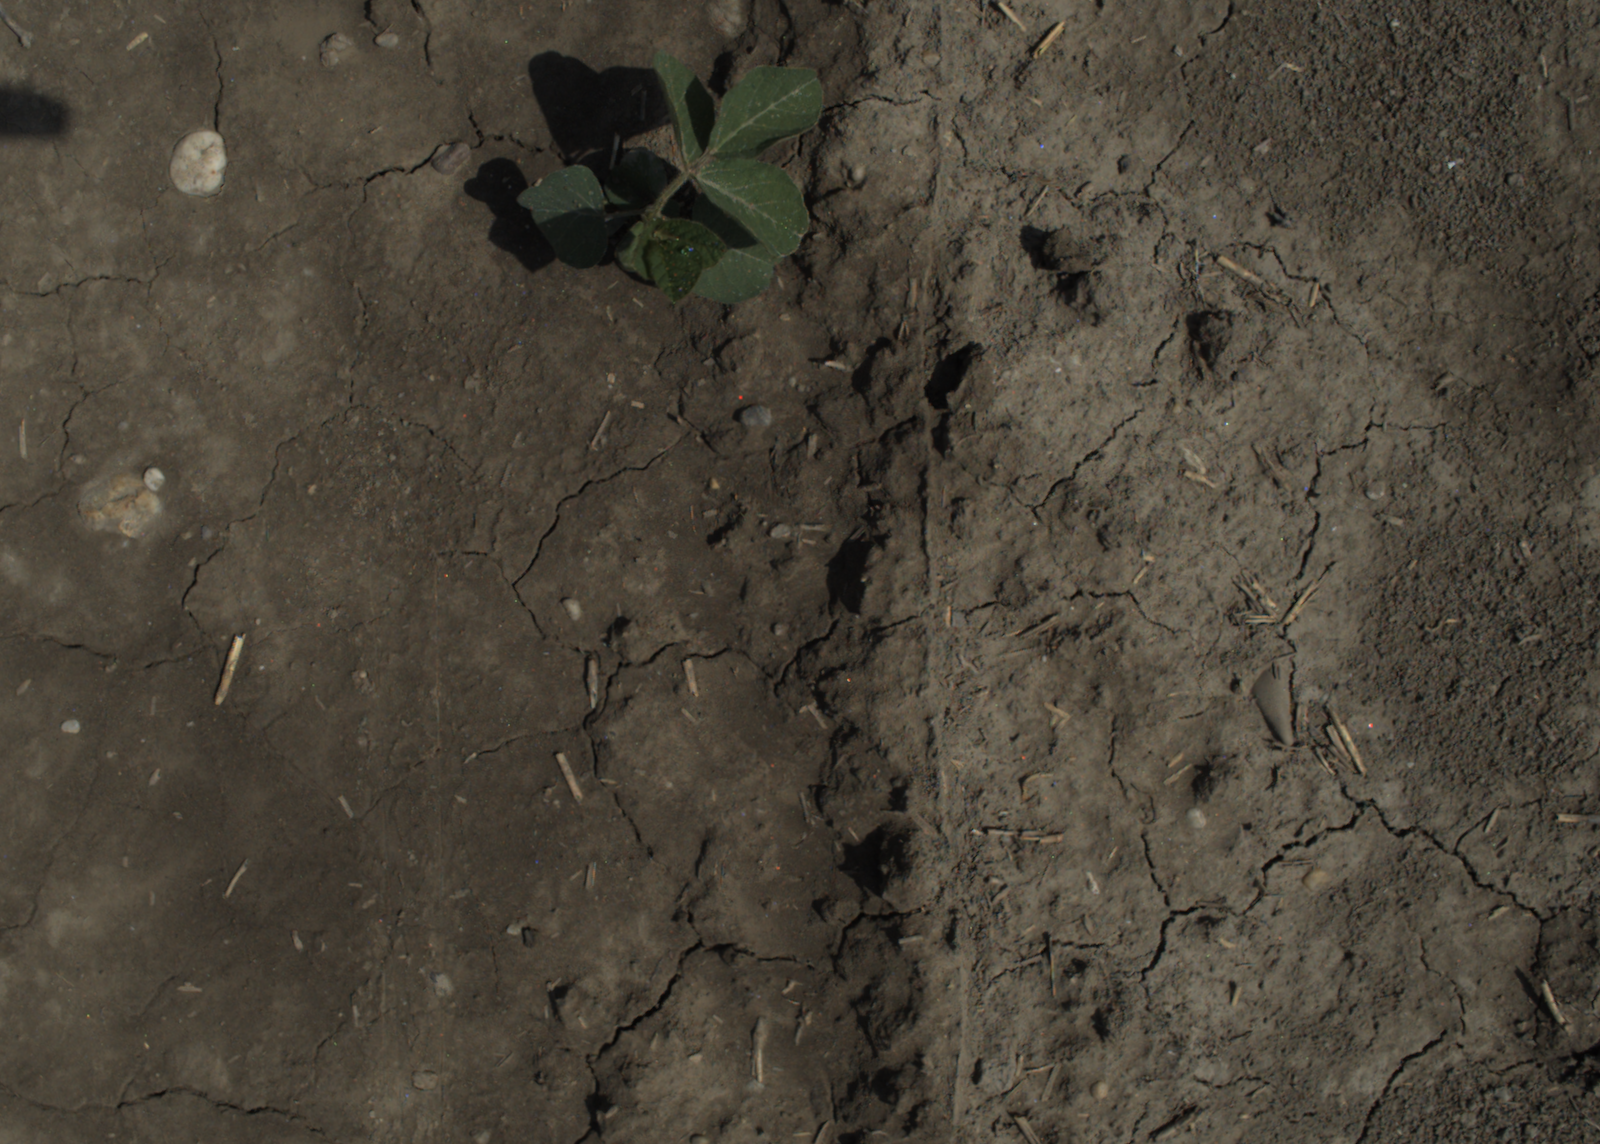
Capture date: 29.06.2021 11:27:47
Weather: sunny
Wind: strong
Seeding date: 08.06.2021
Plant canopy height (mm): 962